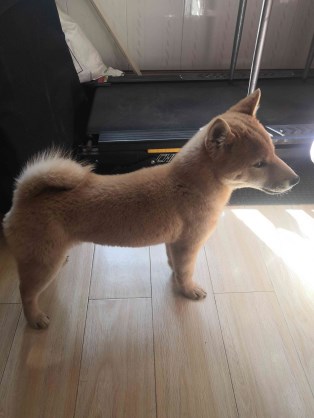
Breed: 1043-n000001-Shiba_Dog